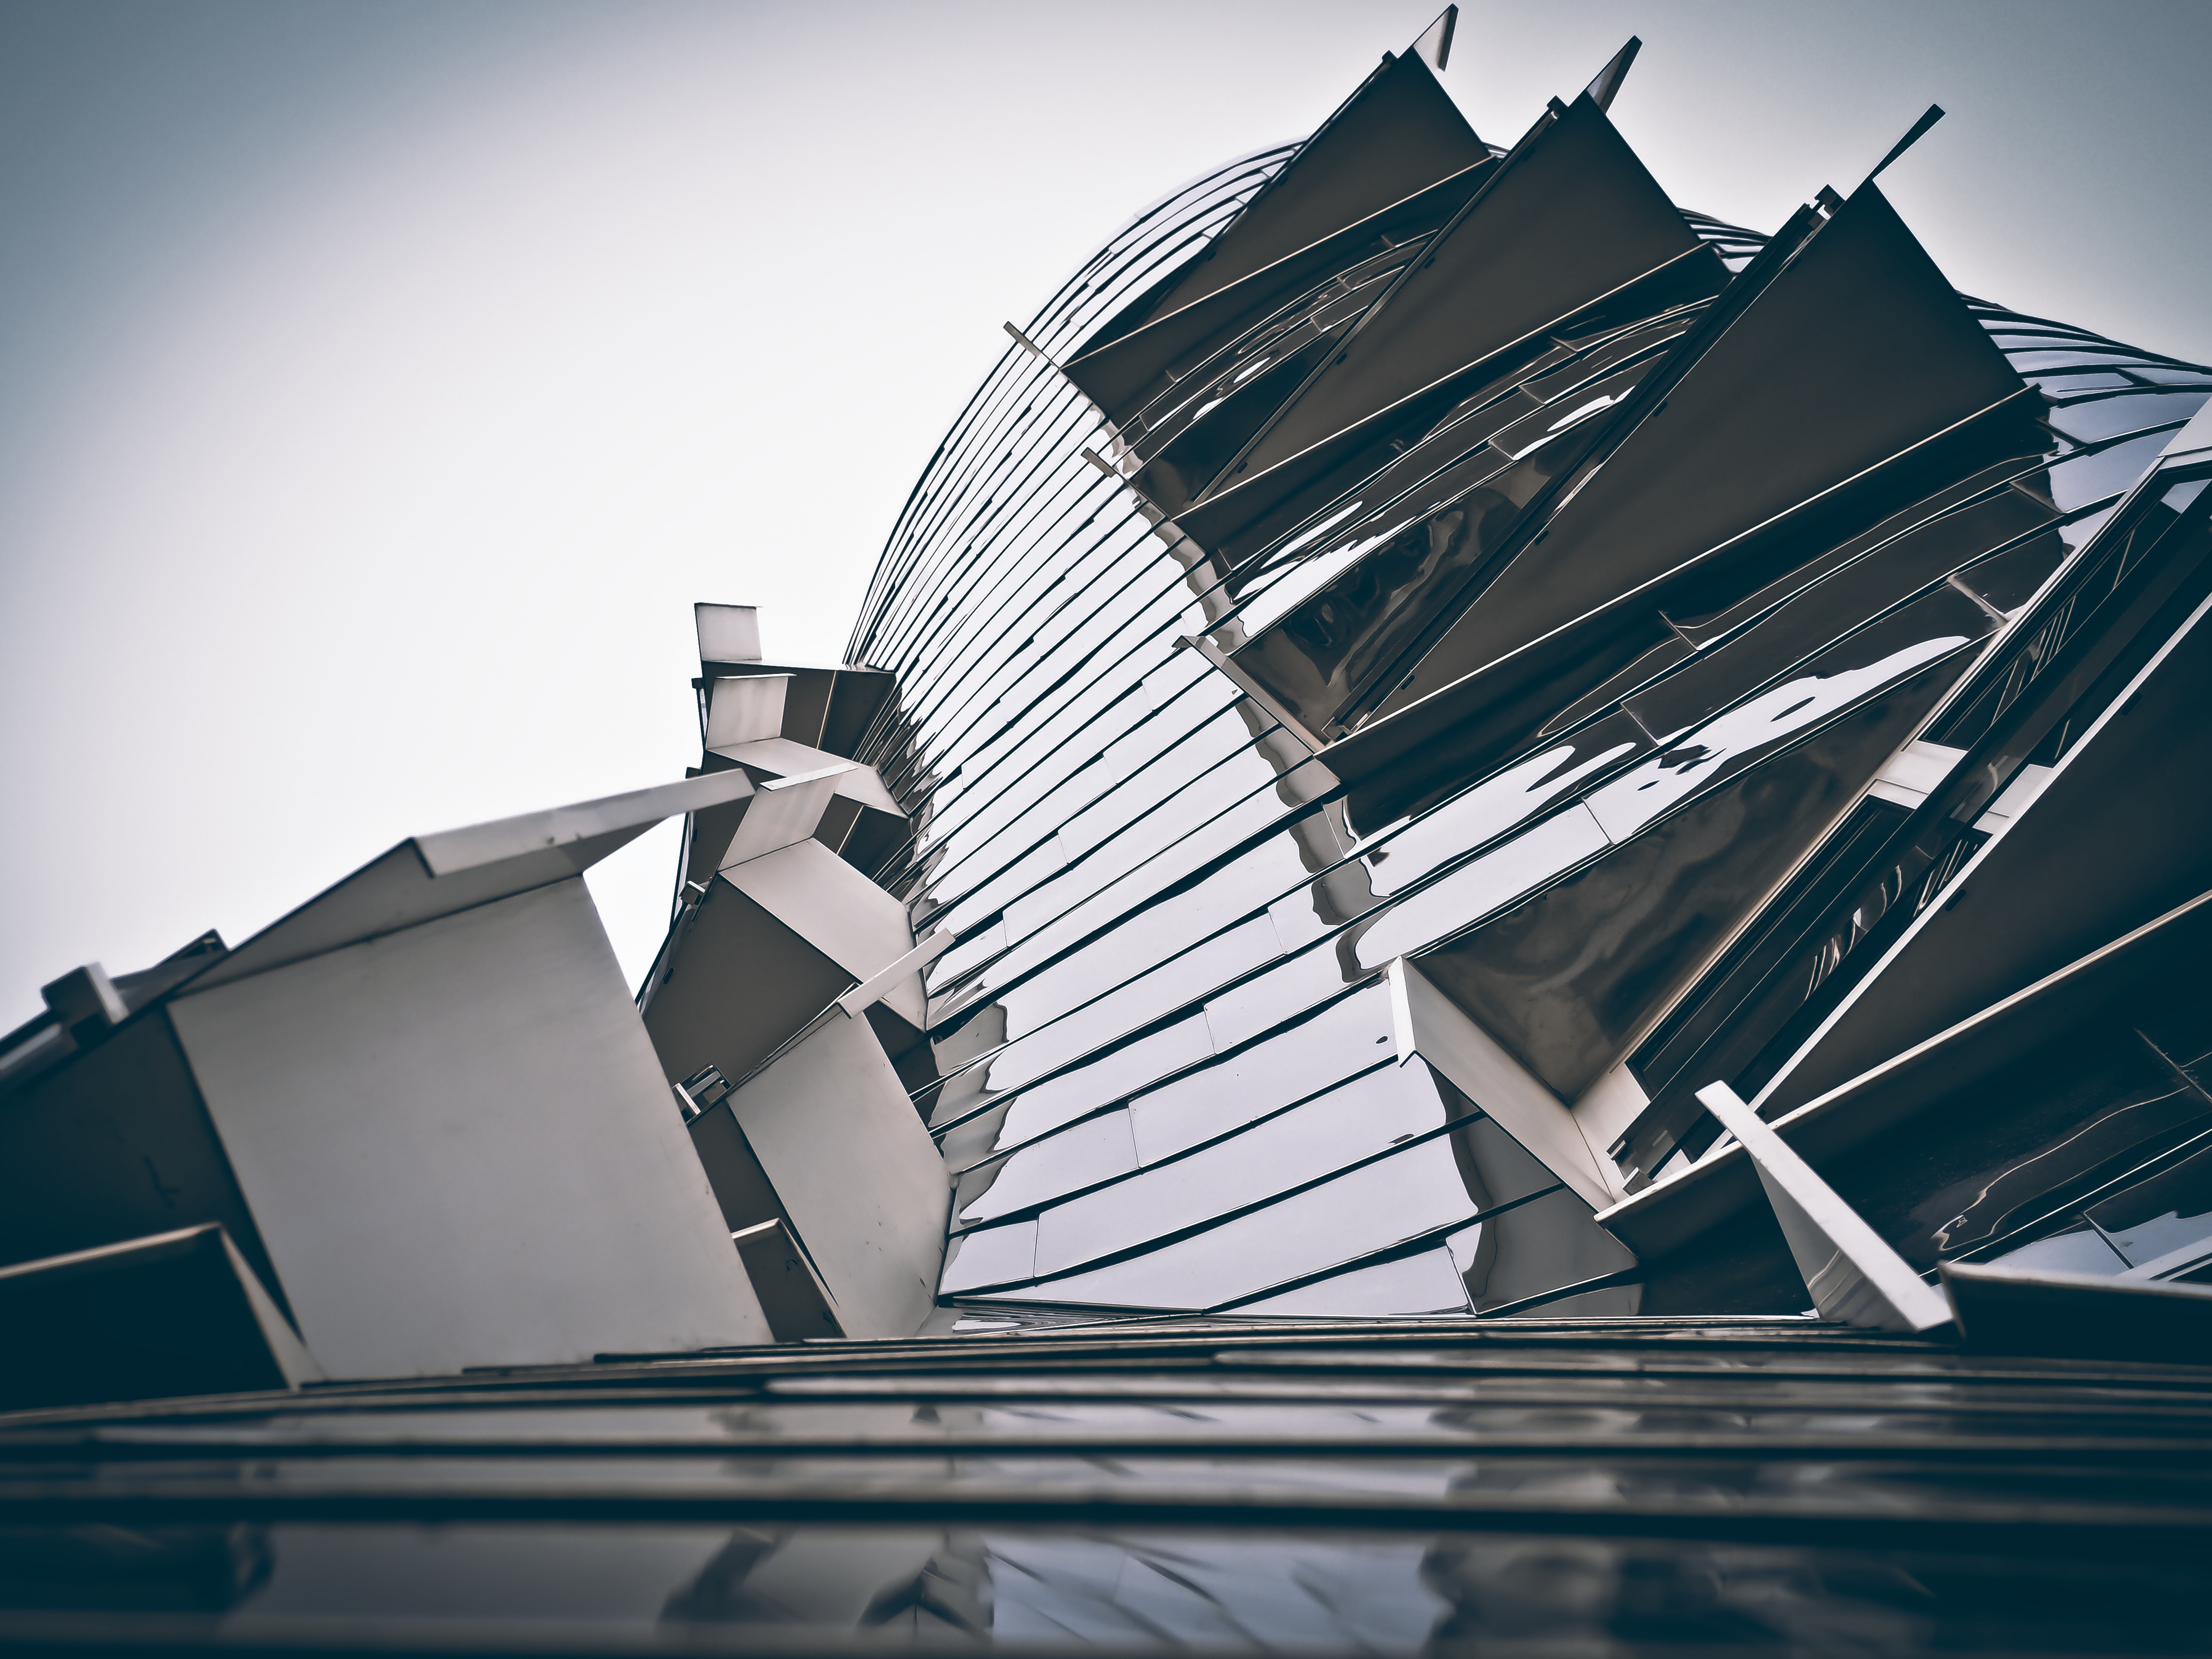
abstract, black and white, architecture, sunlight, building, city, skyscraper, urban, line, reflection, vehicle, facade, monochrome, modern, stadium, shape, low angle shot, dusseldorf, gehry buildings, monochrome photography